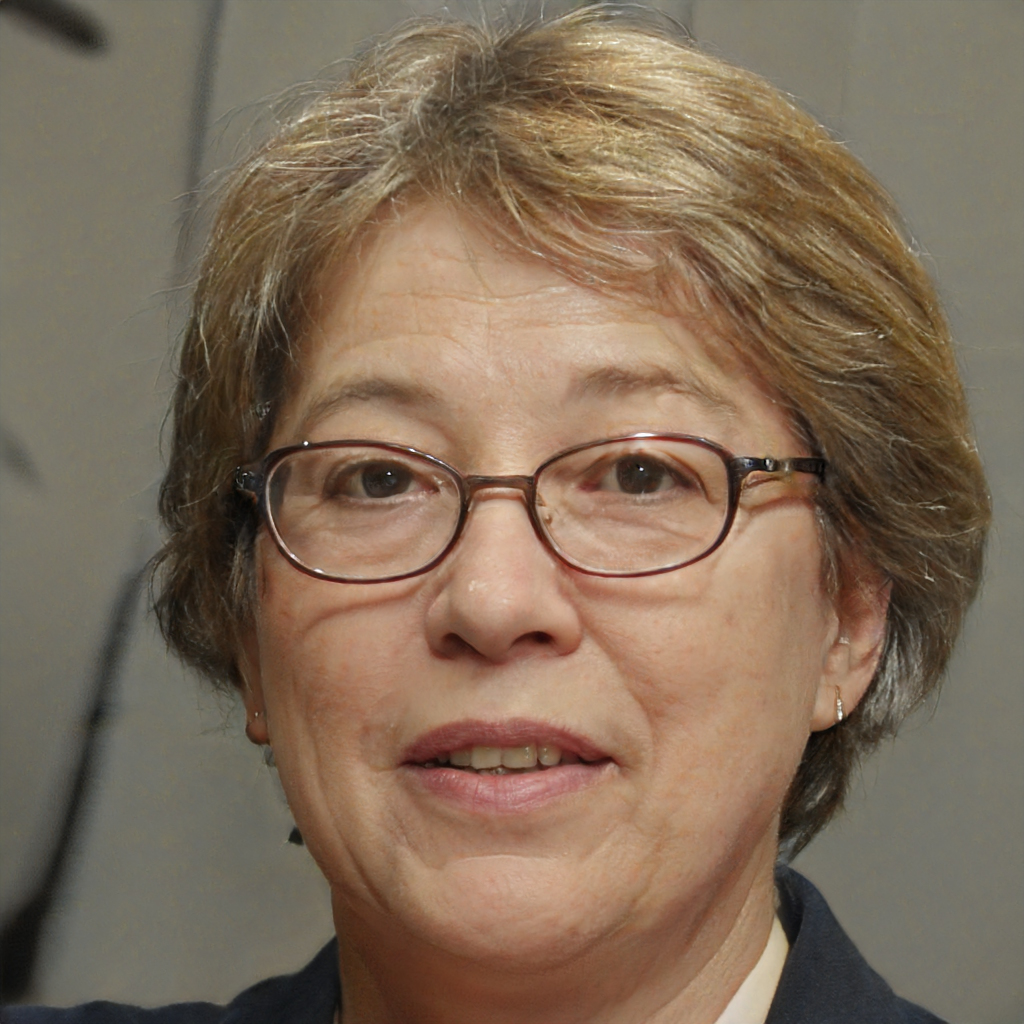
Gender: Female